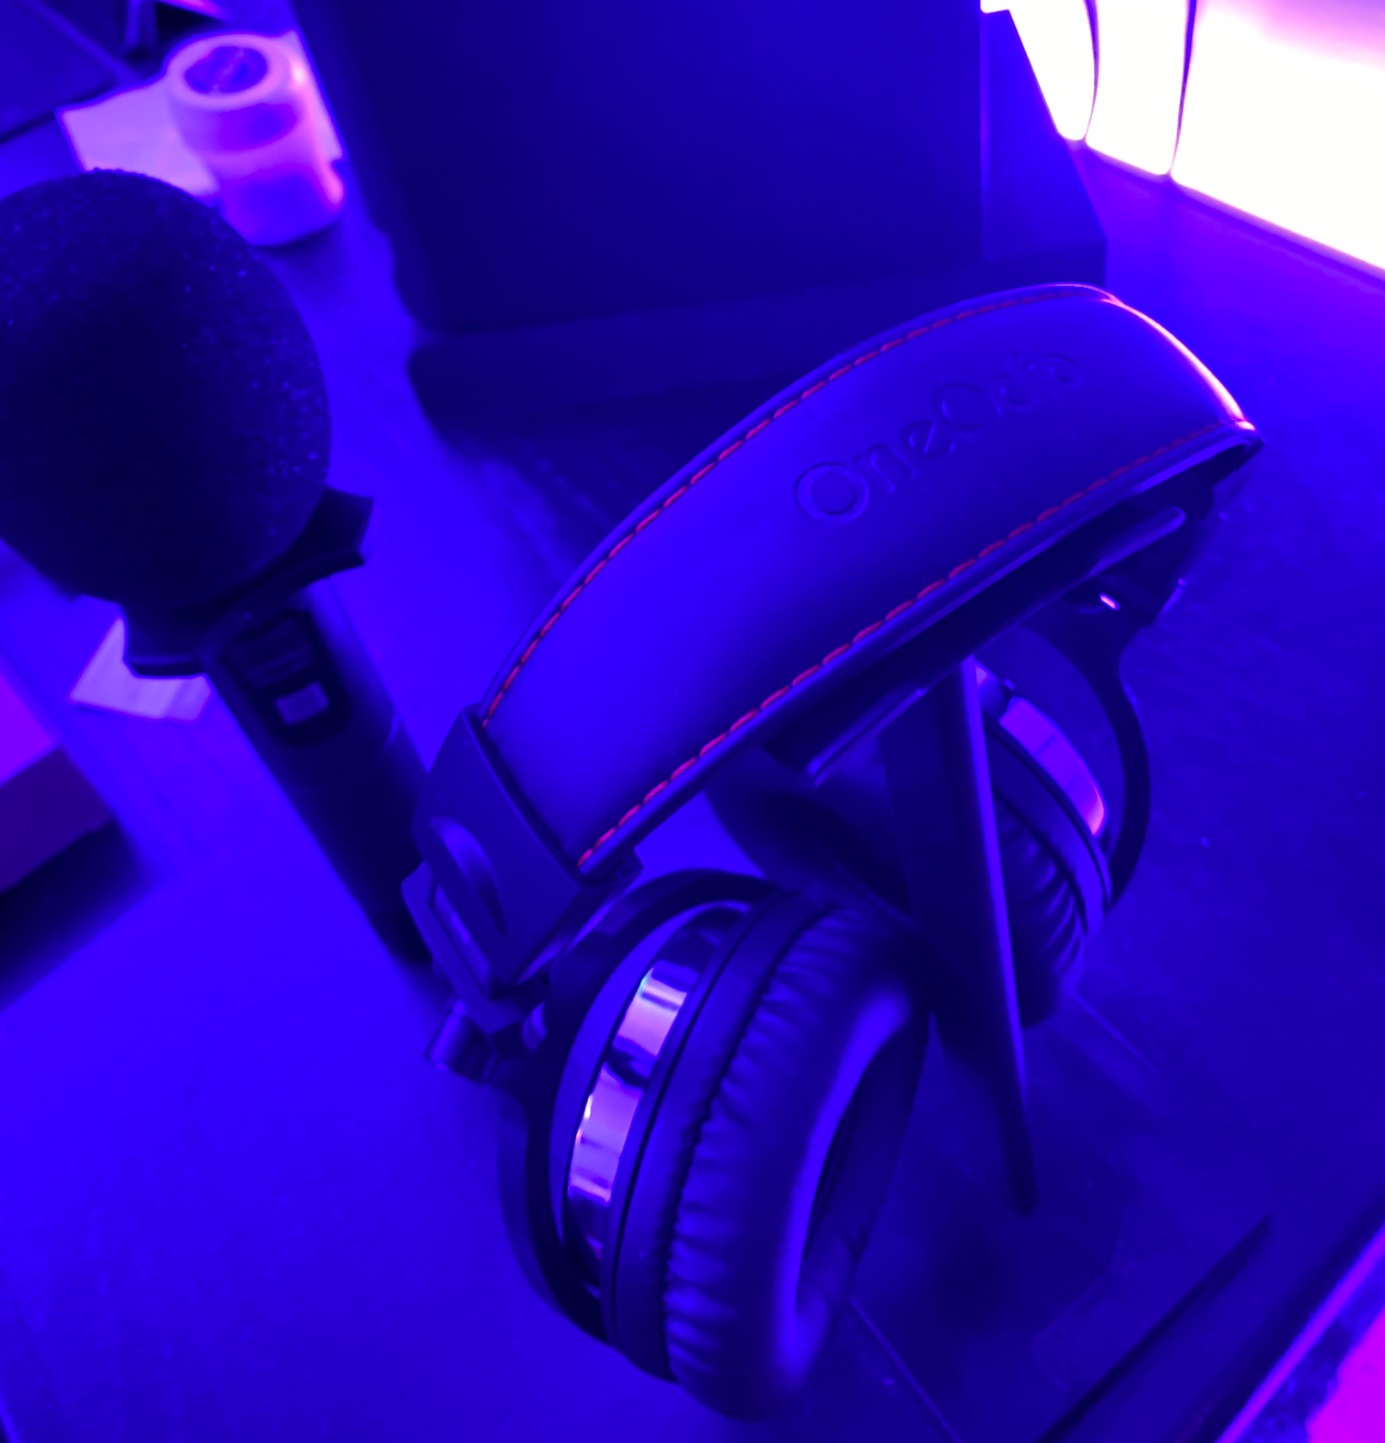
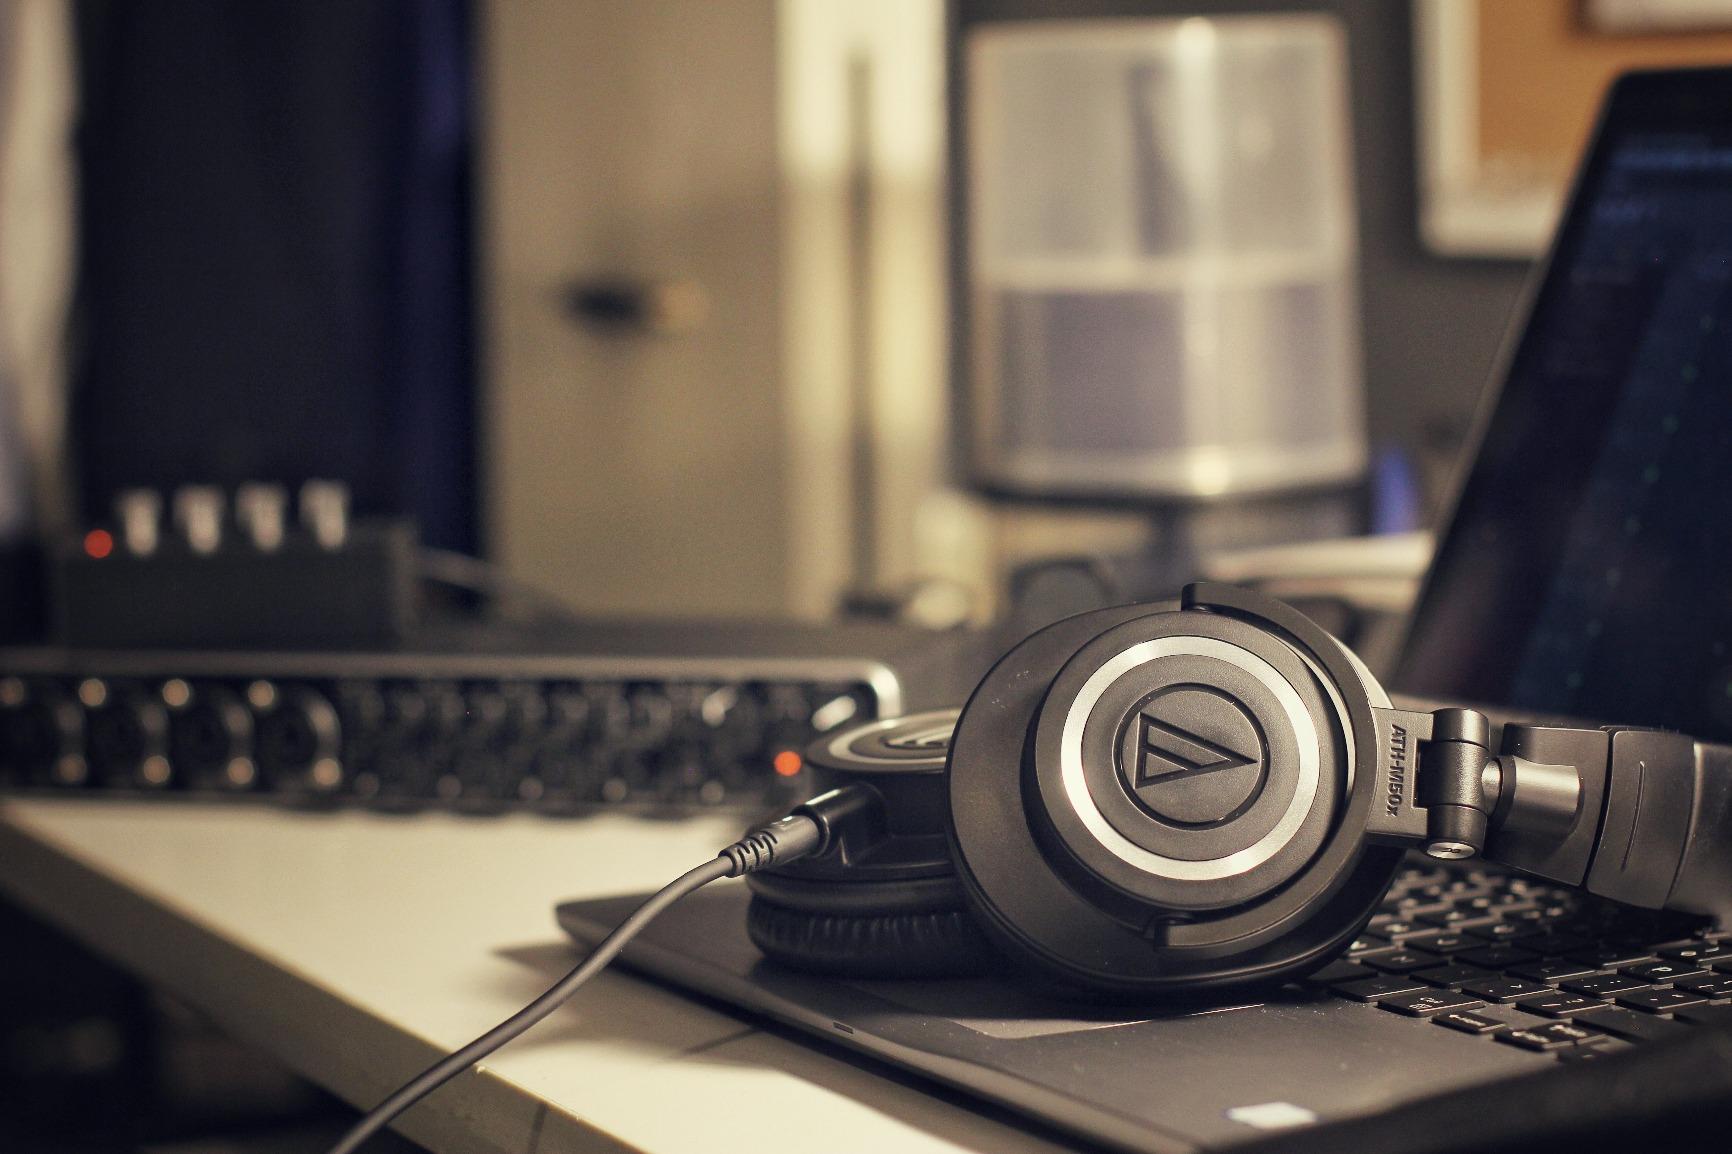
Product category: headphones
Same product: no